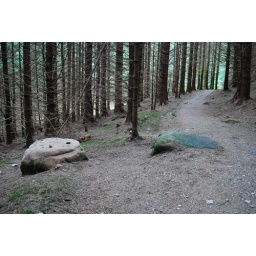
A friendly face in the forest